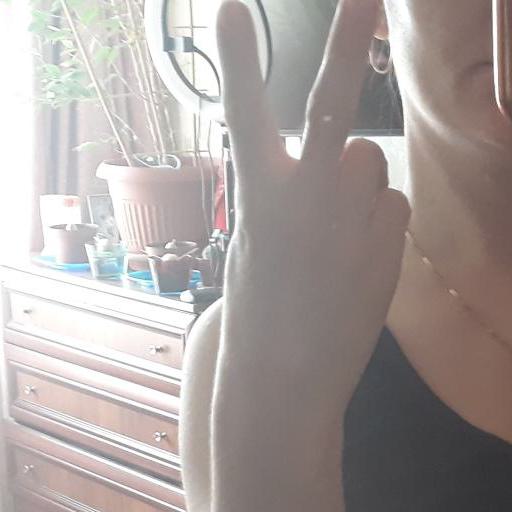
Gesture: peace_inverted